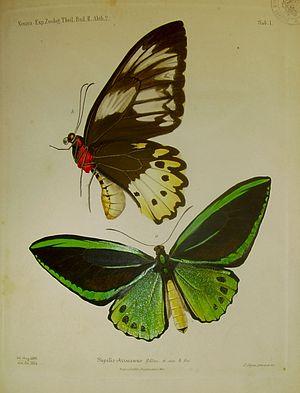
L’expédition de la SMS Novara est la première expédition scientifique et la plus importante de la kaiserliche und königliche Kriegsmarine de l'Empire d'Autriche. Elle s'est déroulée autour du monde du 30 avril 1857 au 26 août 1859. C'est aussi la première expédition autour du monde menée par une équipe entièrement germanophone, d'autres ayant été menées auparavant par l'Empire russe avec des équipes en partie germanophones.
Rudolf Felder est un juriste et un entomologiste autrichien. Il s'est intéressé principalement aux lépidoptères, en accumulant avec son père, le baron Cajetan von Felder, une énorme collection, aujourd'hui au Muséum d'histoire naturelle de Vienne et au Muséum d'histoire naturelle de Londres. Il meurt à l'âge de vingt-huit ans.